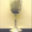
Label: cup